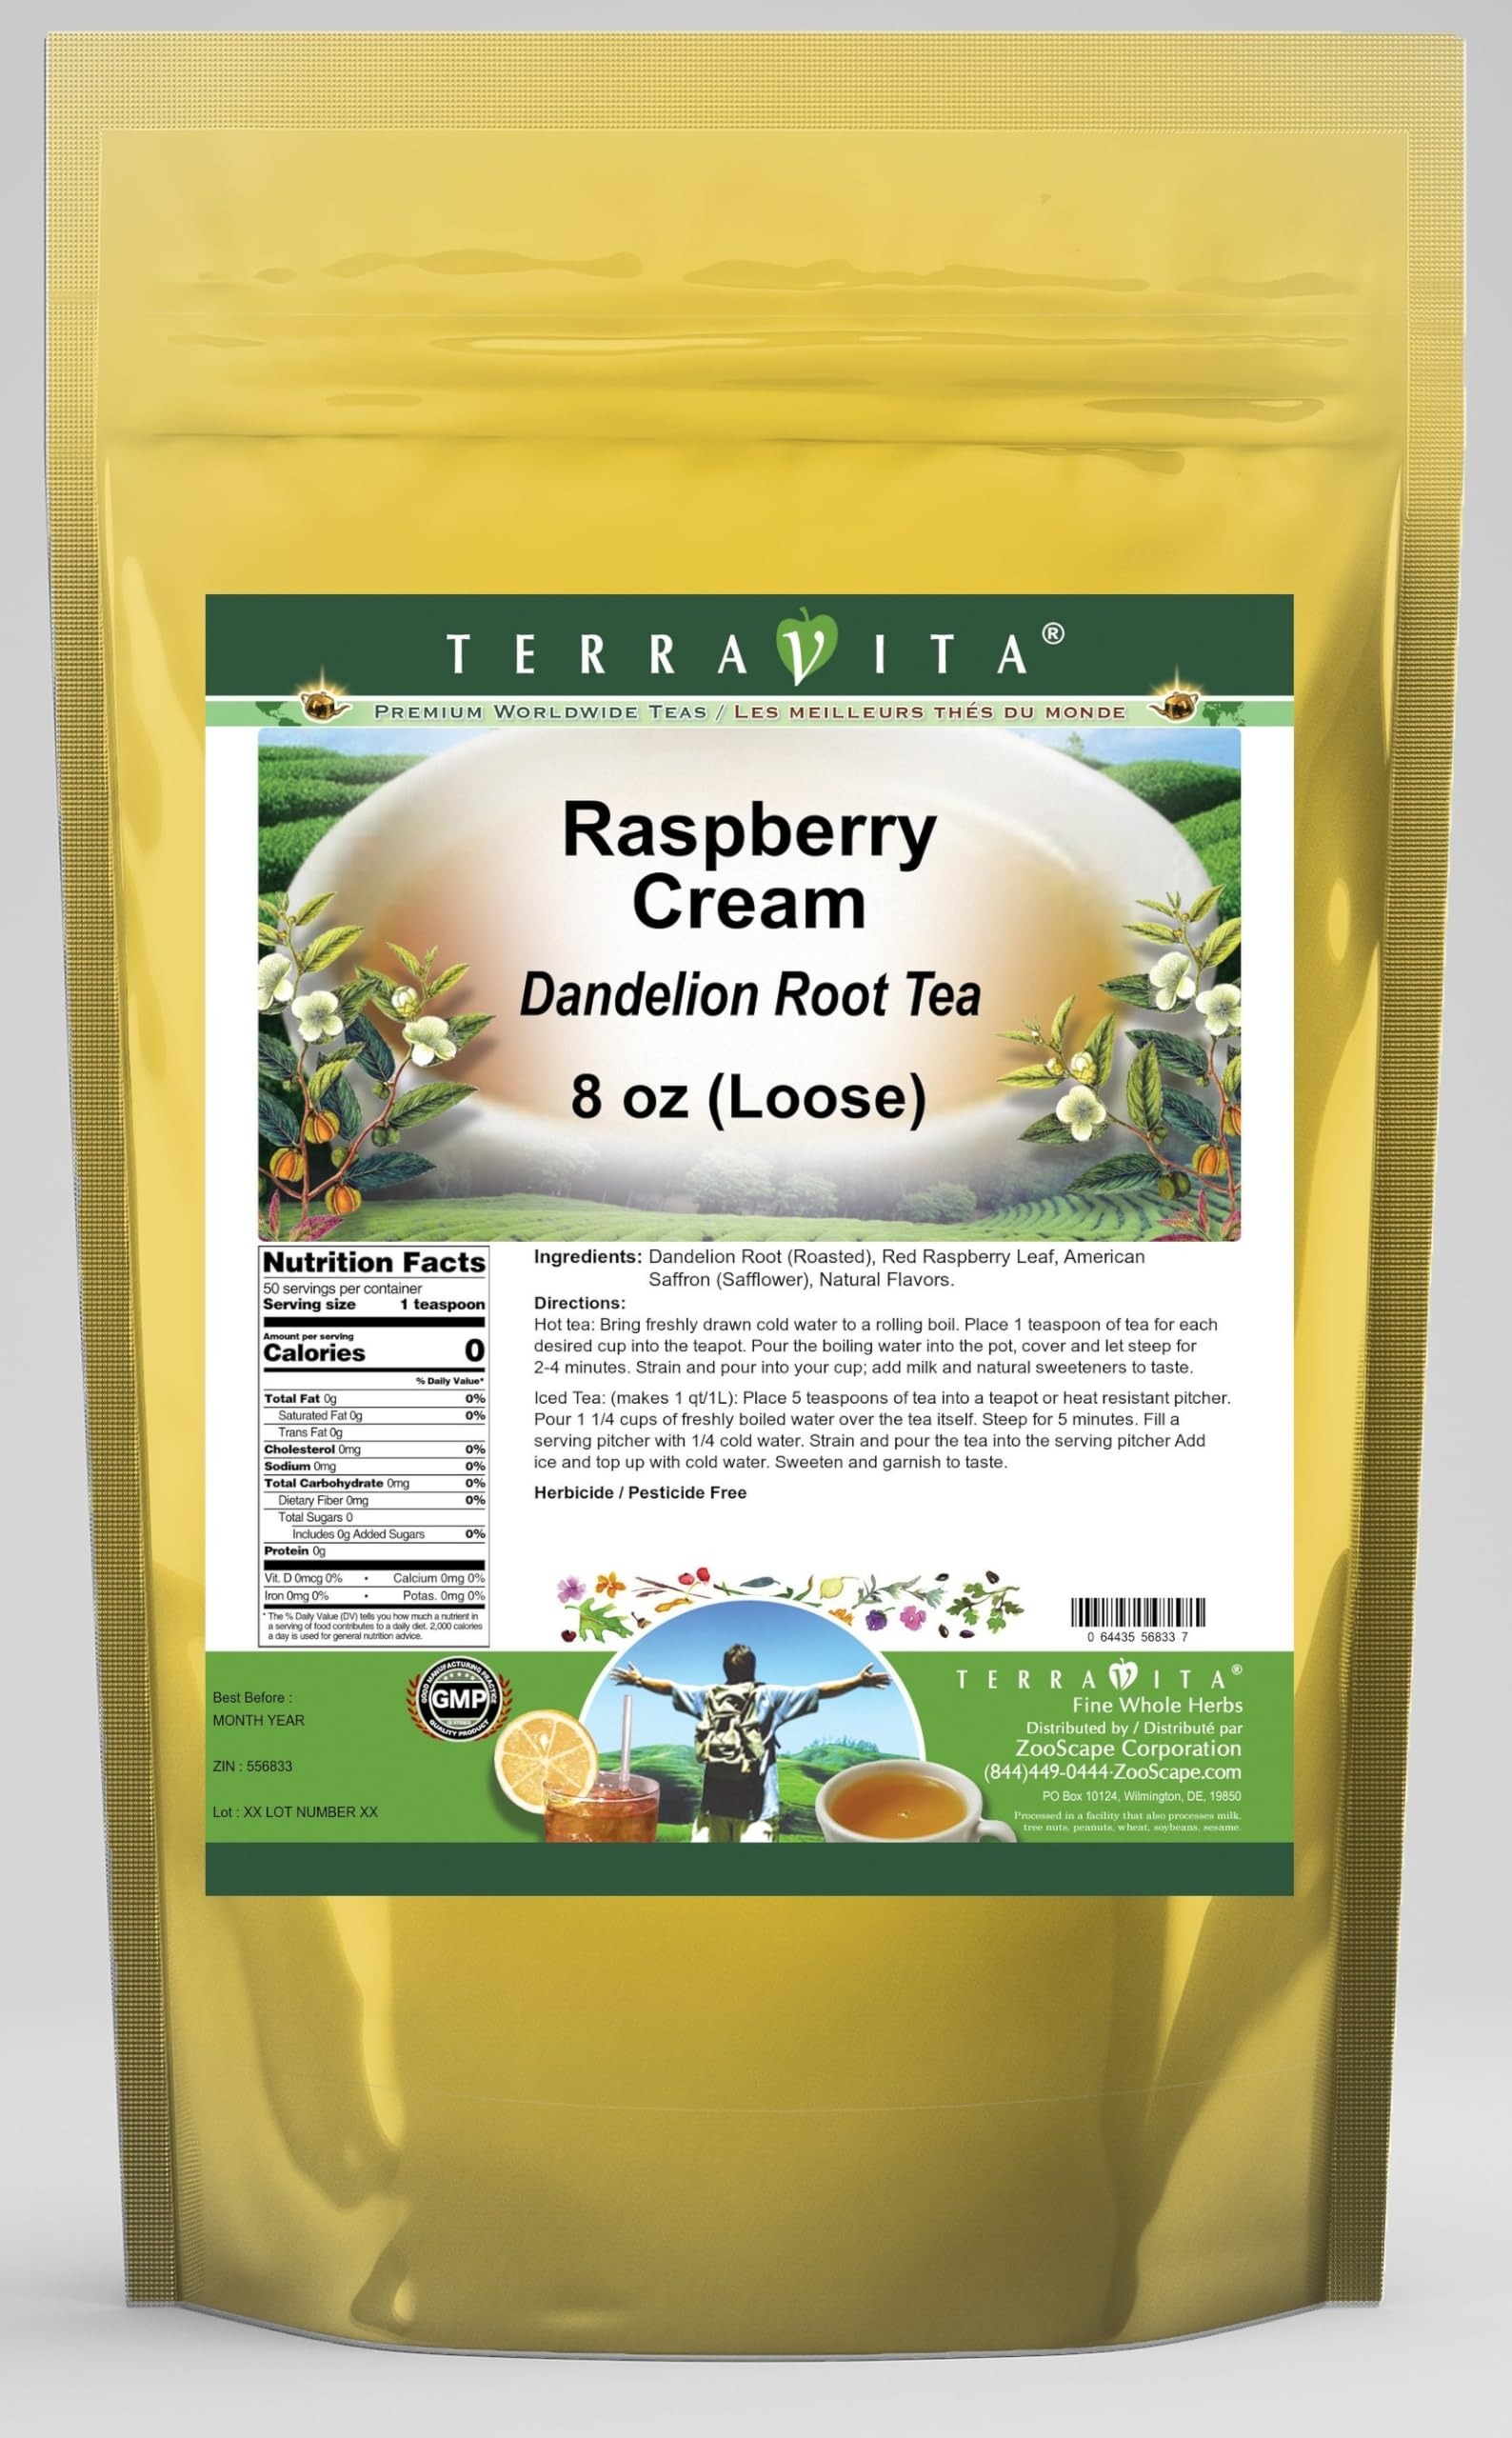
Item Name: Raspberry Cream Dandelion Root Tea (Loose) (8 oz, ZIN: 556833) - 3 Pack
Bullet Point 1: Our Raspberry Cream Dandelion Root tea is a delicious naturally flavored Dandelion Root coffee substitute with Raspberry Leaf (Red) and American Saffron (Safflower) that you will enjoy relaxing with anytime! The natural and caffeine-free Raspberry Cream taste is delicious! - Ingredients: Dandelion Root, Raspberry Leaf (Red), American Saffron (Safflower) and Natural Raspberry Cream Flavor.
Bullet Point 2: No fillers.
Bullet Point 3: Manufacturer: TerraVita
Bullet Point 4: Size: 8 oz
Bullet Point 5: Loose Leaf Dandelion Root Tea - Packed in a convenient upright pouch!
Product Description: Our Raspberry Cream Dandelion Root tea is a delicious naturally flavored Dandelion Root coffee substitute with Raspberry Leaf (Red) and American Saffron (Safflower) that you will enjoy relaxing with anytime! The natural and caffeine-free Raspberry Cream taste is delicious! - Ingredients: Dandelion Root, Raspberry Leaf (Red), American Saffron (Safflower) and Natural Raspberry Cream Flavor. - Hot tea brewing method: Bring freshly drawn cold water to a rolling boil. Place 1 teaspoon of tea for each desired cup into the teapot. Pour the boiling water into the pot, cover and let steep for 2-4 minutes. Strain and pour into your cup; add milk and natural sweeteners to taste. - Iced tea brewing method: (to make 1 liter/quart): Place 5 teaspoons of tea into a teapot or heat resistant pitcher. Pour 1 1/4 cups of freshly boiled water over the tea itself. Steep for 5 minutes. Fill a serving pitcher with 1/4 cold water. Strain and pour the tea into the serving pitcher Add ice and top up with cold water. Sweeten and garnish to taste. - TerraVita is an exclusive line of premium-quality, natural source products that use only the finest, purest and most potent ingredients found around the world. TerraVita is hallmarked by the highest possible standards of purity, potency, stability and freshness. All of our products are prepared with the highest elements of quality control, from raw materials through the entire manufacturing process, up to and including the moment that the bottles or bags are sealed for freshness and shipped out to you. Our highest possible standards are certified by independent laboratories and backed by our personal guarantee. - TerraVita exists to meet and ensure your family's health and wellness without the harmful effects of chemicals and health products. We strive
Value: 24.0
Unit: Ounce

Price: 93.46